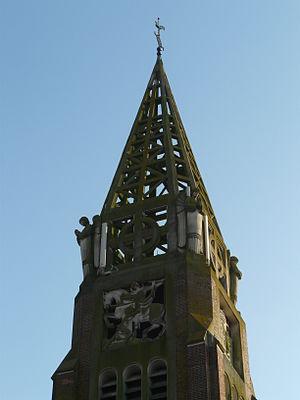
La flèche du clocher de l'église Saint-Martin de Fontaine-Notre-Dame (Nord)